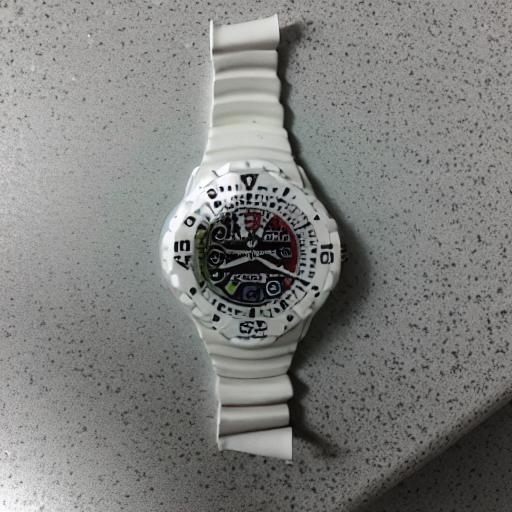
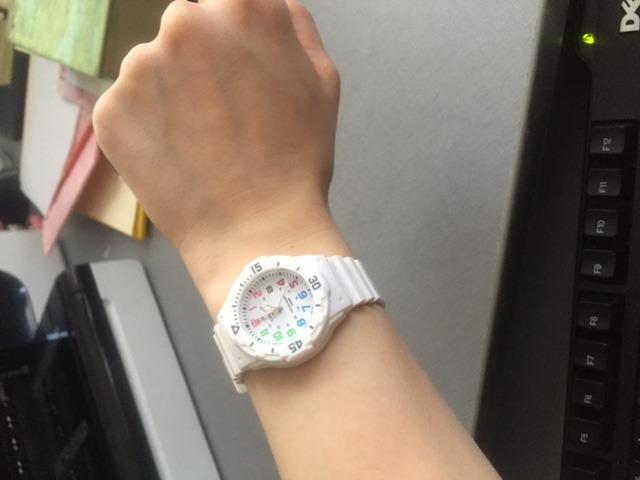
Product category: accessories_watch
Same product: no